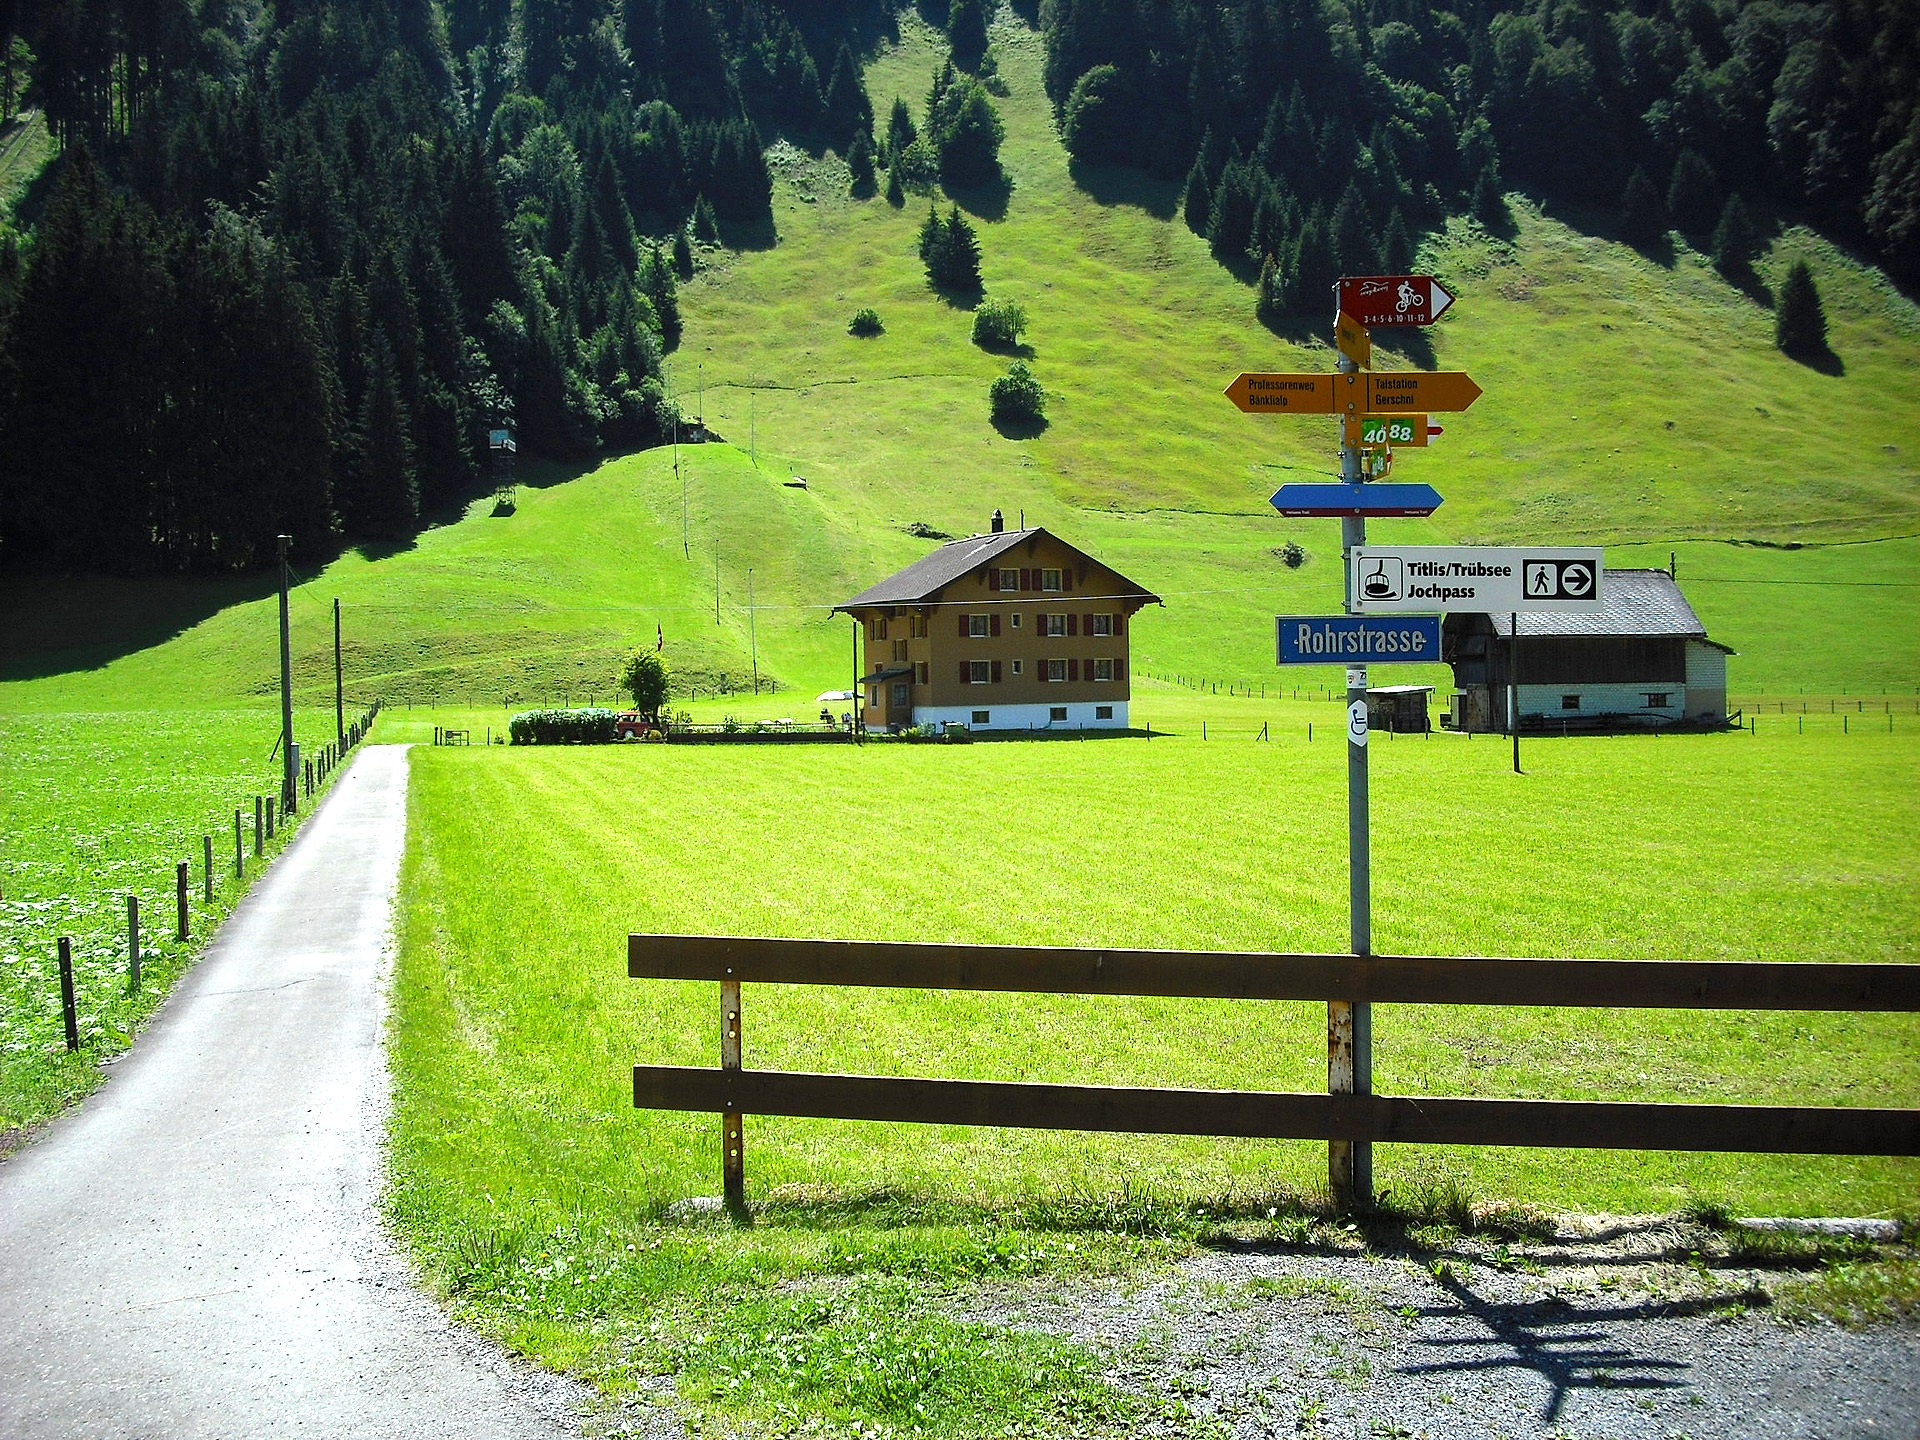
landscape, nature, grass, mountain, road, field, farm, lawn, meadow, house, hill, valley, mountain range, hut, green, scenic, pasture, tourism, alps, grassland, switzerland, ecosystem, rural area, engelberg, mountainous landforms, house in mountains